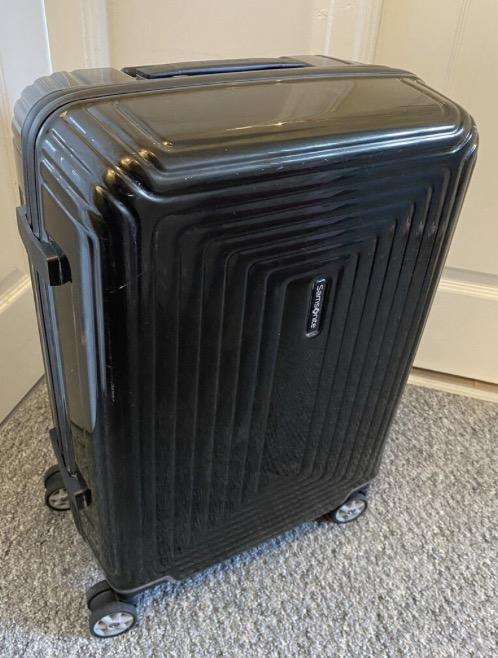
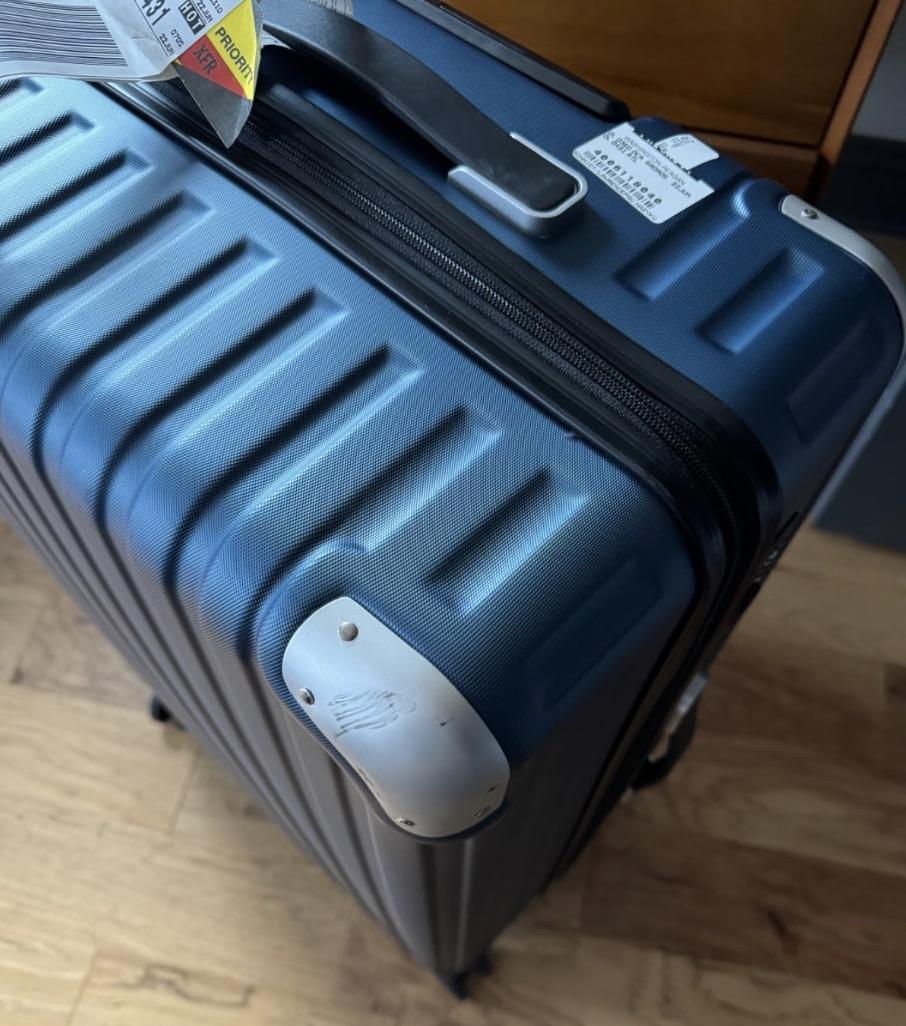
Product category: items_tea
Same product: no